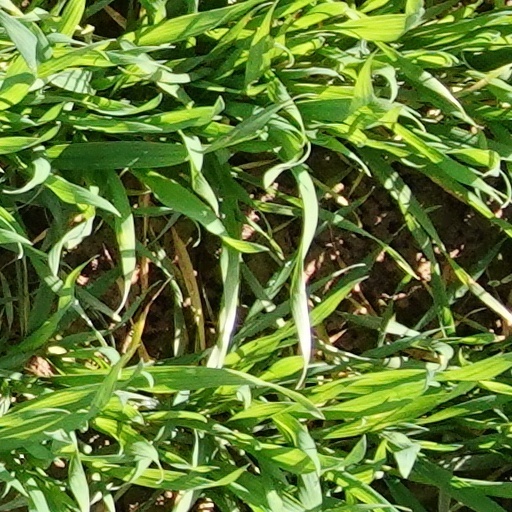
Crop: wheat